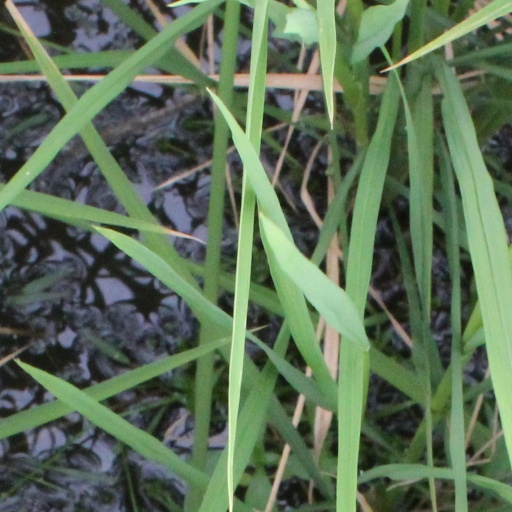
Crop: rice